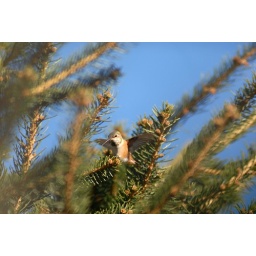
A west coast bird in Amish country